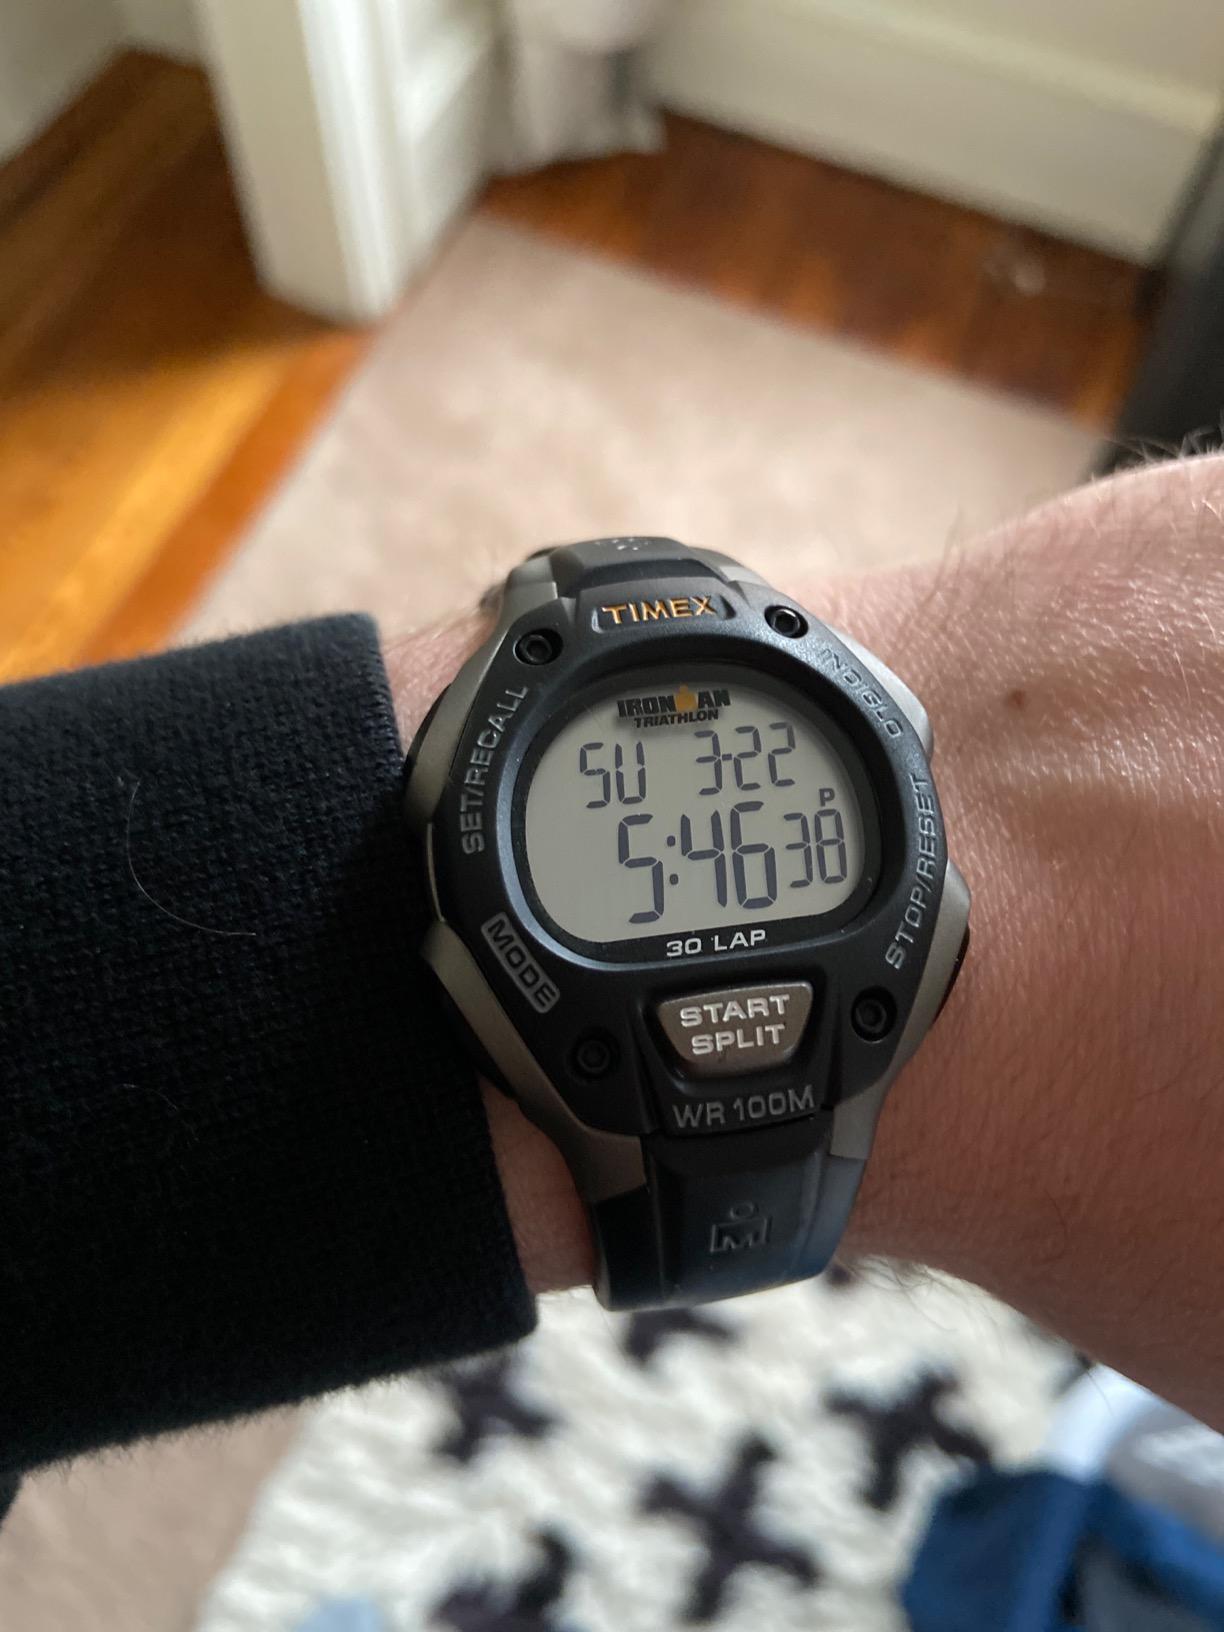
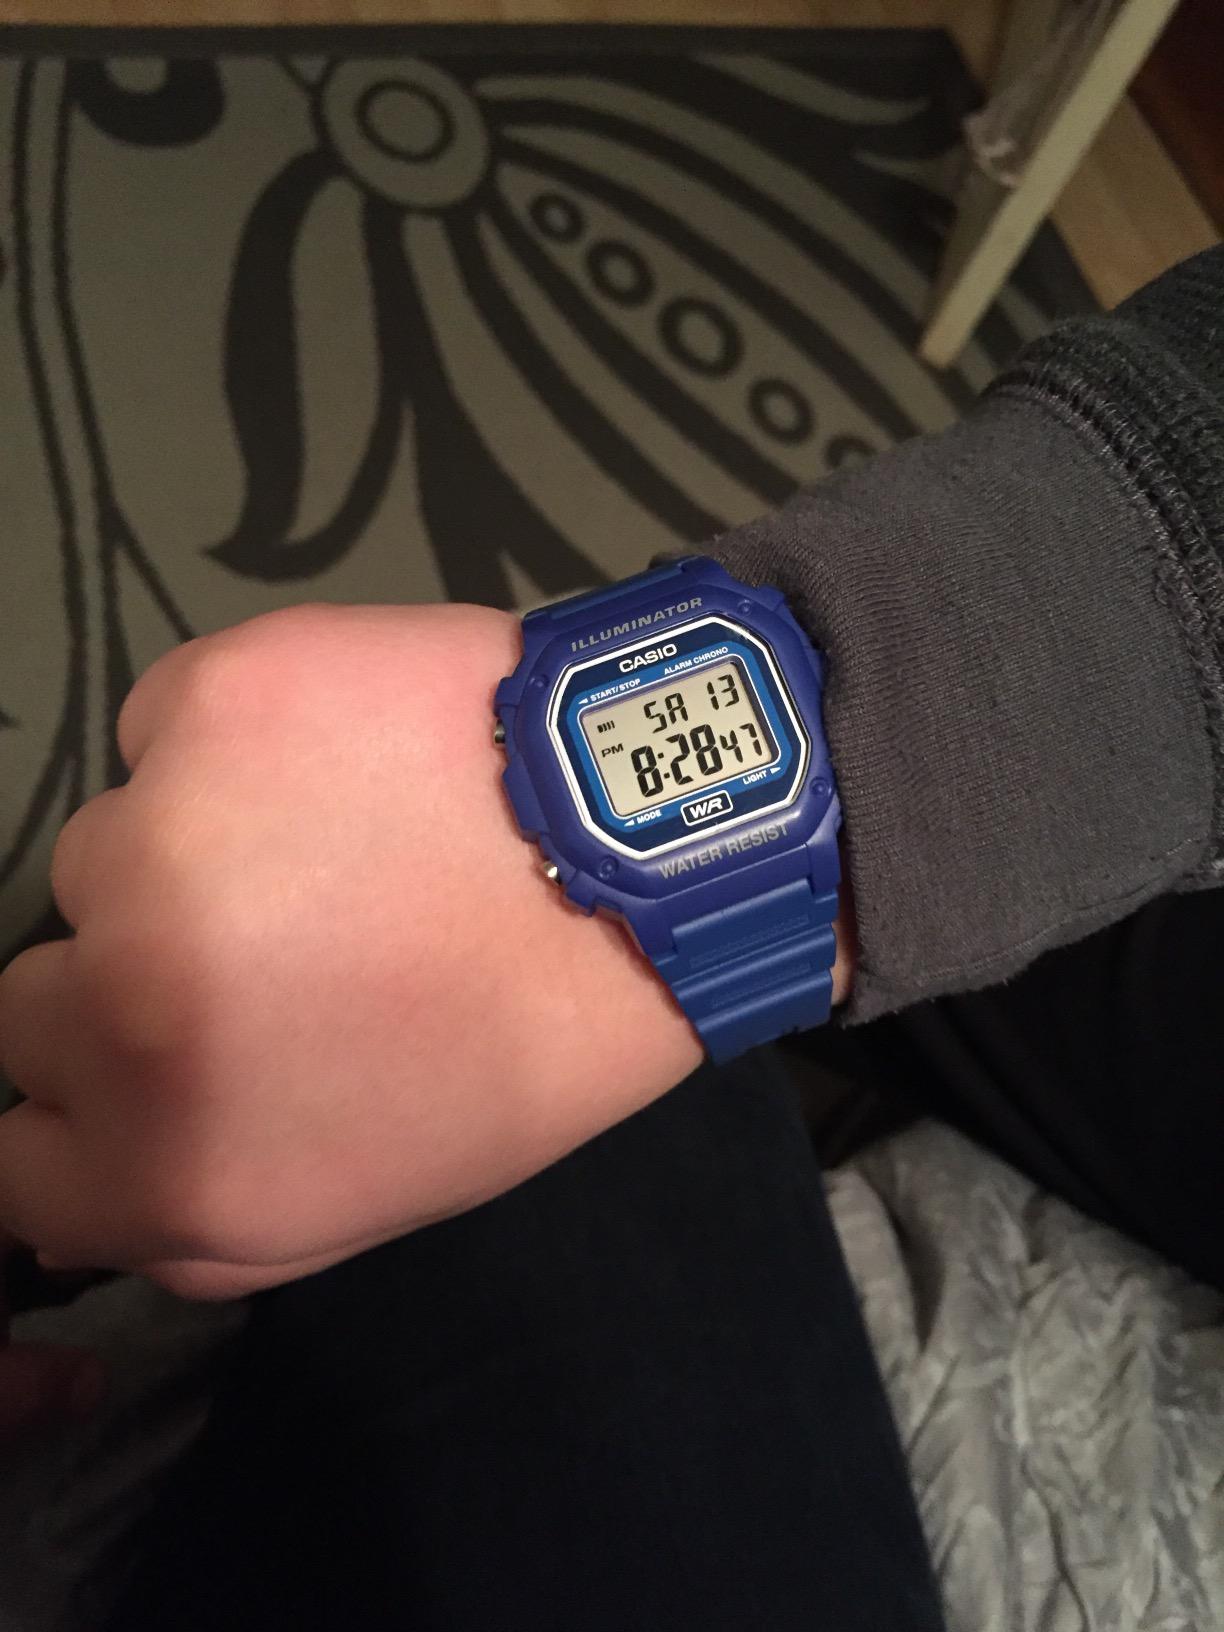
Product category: accessories_watch
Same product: no